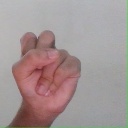
अक्षर: स